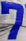
Number: 7